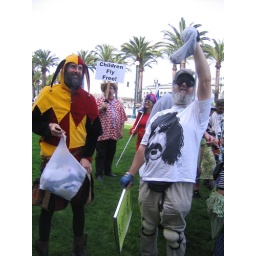
A St. Stupid's Day sign in the sky